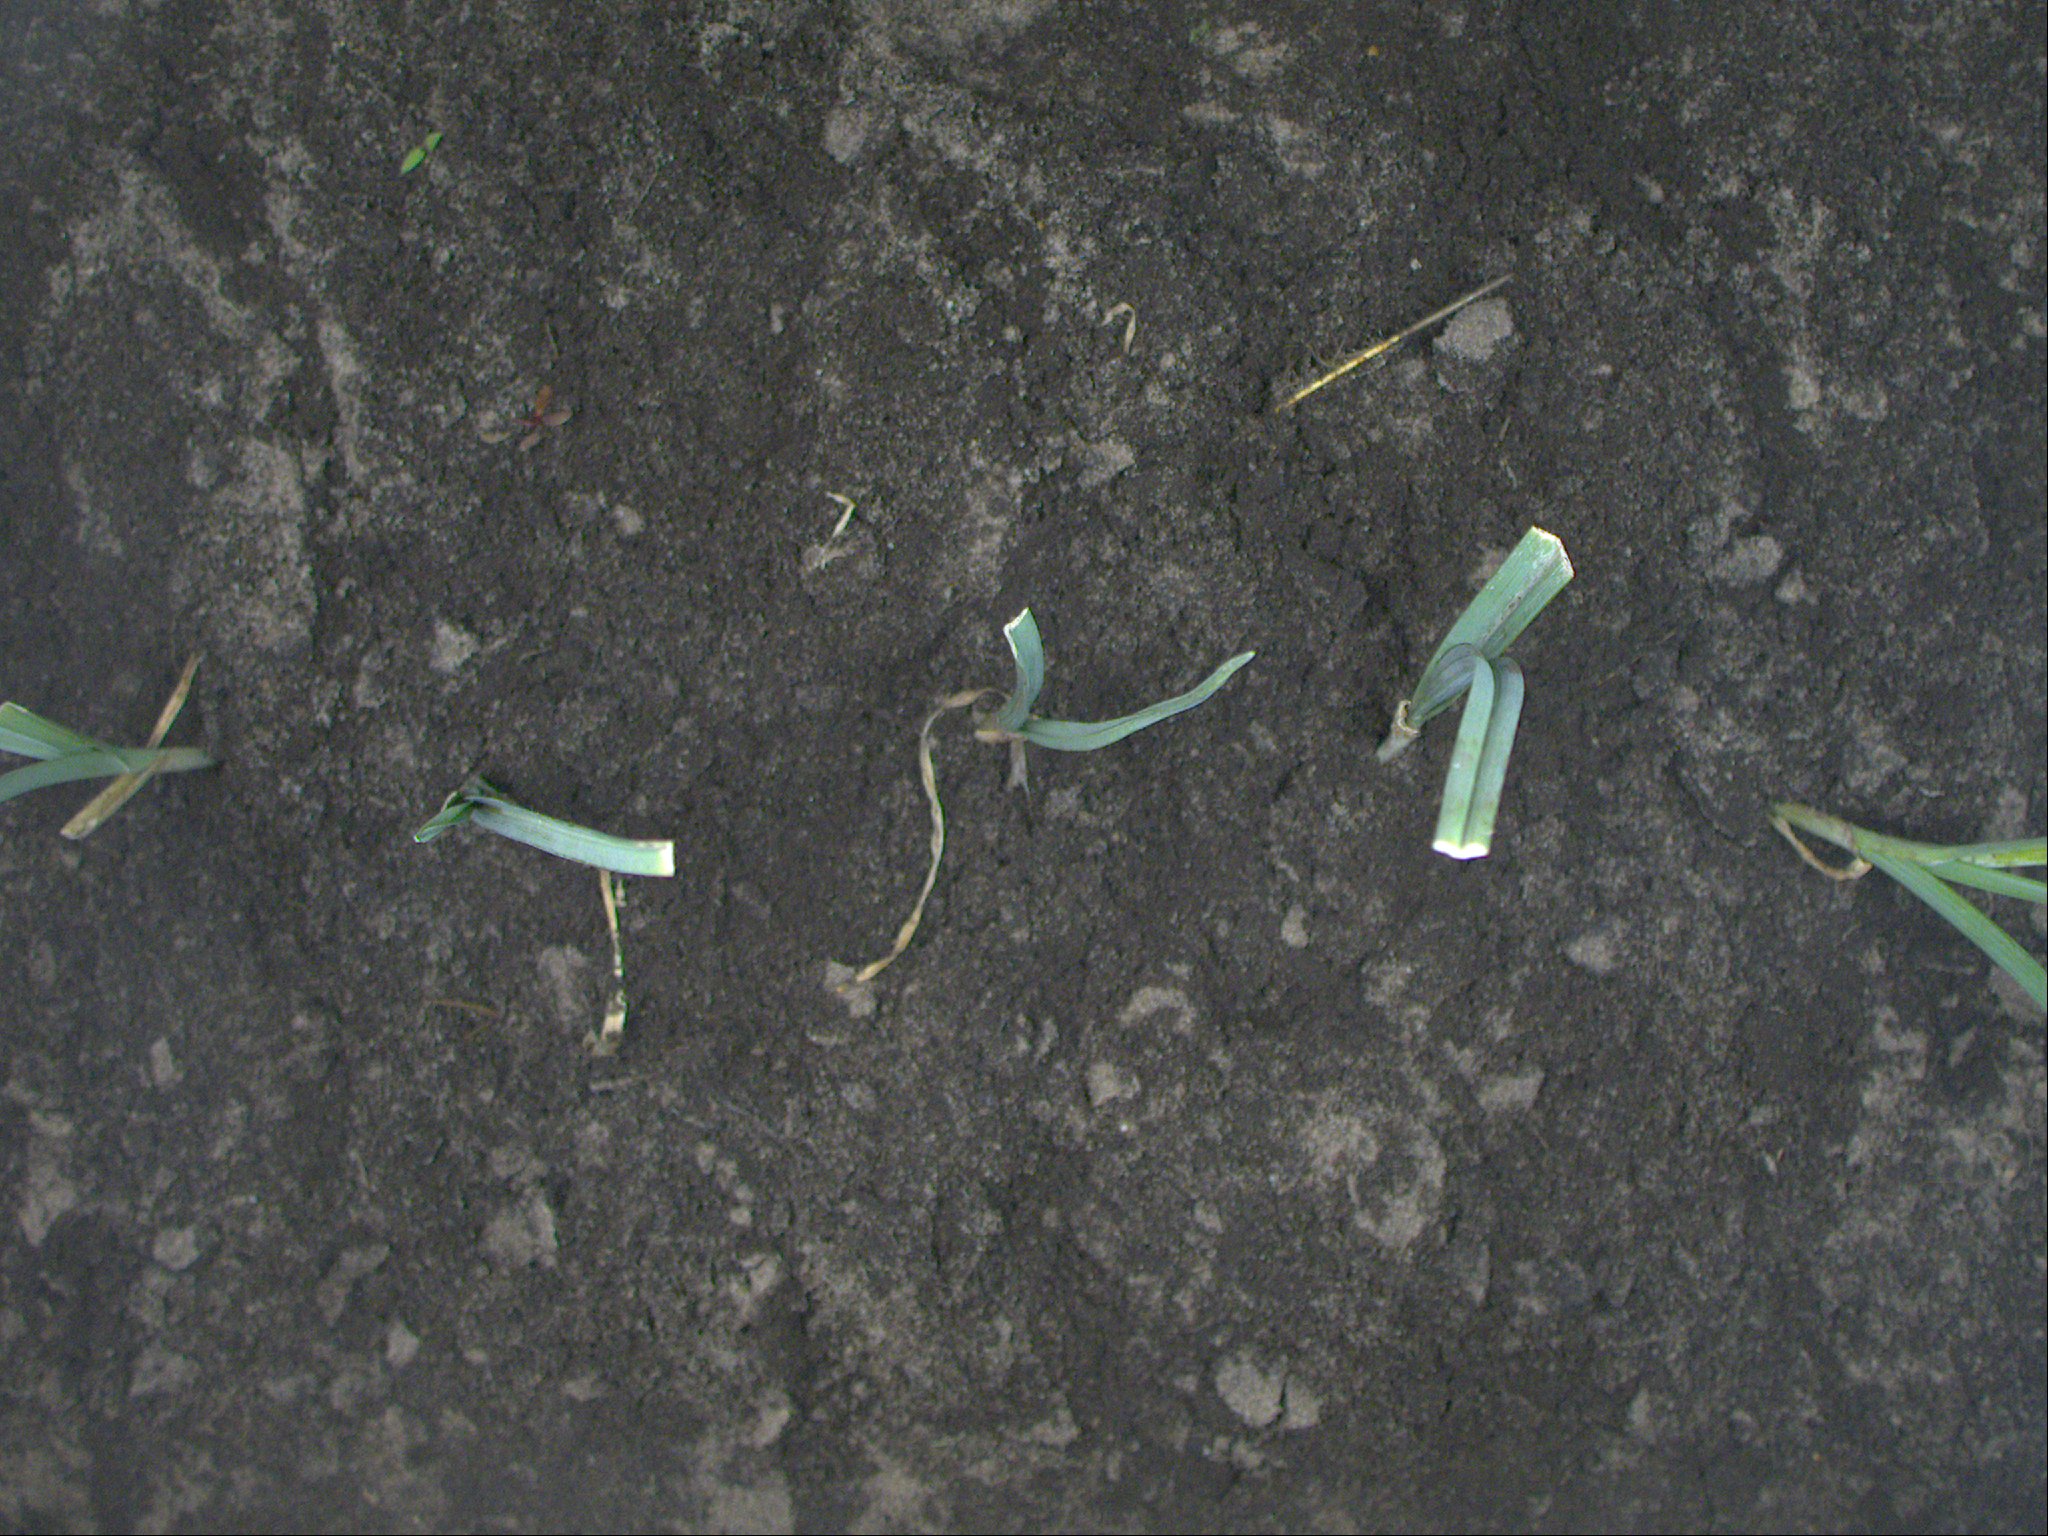
Crop: leek
Objects: leek, leek, leek, leek, leek, stem_leek, stem_leek, stem_leek, stem_leek, stem_leek